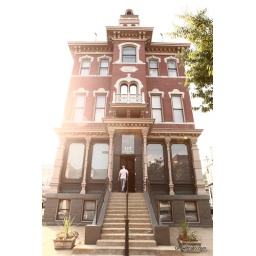
My company headquarters. Once saw a woman doing the sign of the cross and saying IGLESIA! in front.